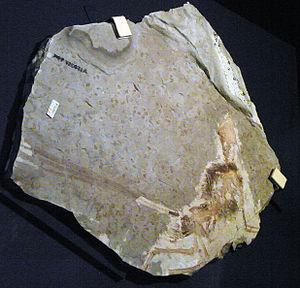
Epidexipteryx est un genre éteint de petits dinosaures à plumes de la taille d'un pigeon. C'est un théropode paravien basal, de la famille des Scansoriopterygidae. Il est connu par un fossile découvert dans la formation de Daohugou, dans le xian de Ningcheng, en Mongolie-Intérieure, région autonome de République populaire de Chine.